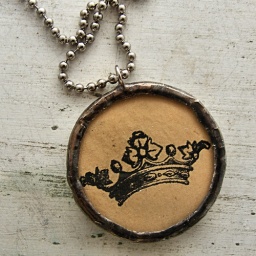
An image of a crown printed on tea stained paper and encased in glass and lead free solder